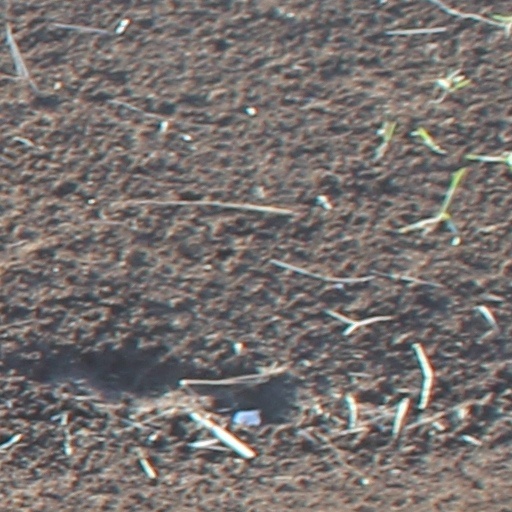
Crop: wheat